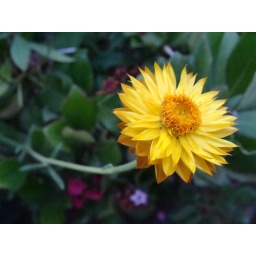
I found this beautiful flower in the garden of my parents house in Redlands.